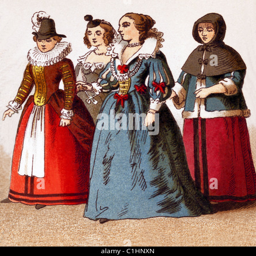
the figures represented here are women of various classes in a.d. .